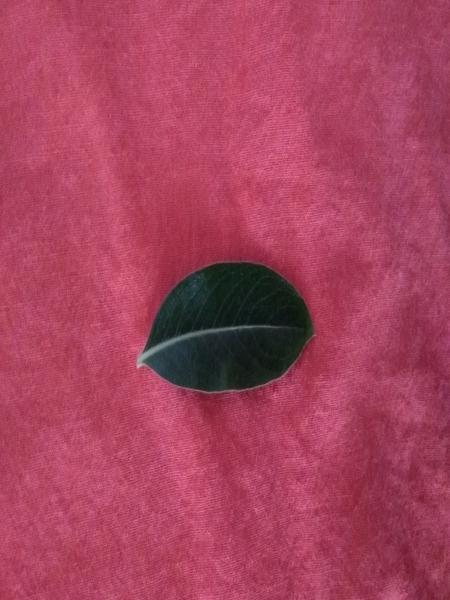
Plant: Catharanthus